NBA Jam (2010 video game)

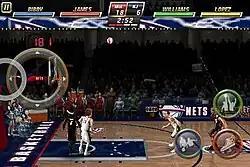
An in-game screenshot of "NBA Jam" on iOS, demonstrating the controls on that platform

"NBA Jam" is a 2-on-2 basketball game with a unique art style. In the game, the bodies take on a 3D look, while their heads take on a 2D look, which have realistic digitized likenesses.